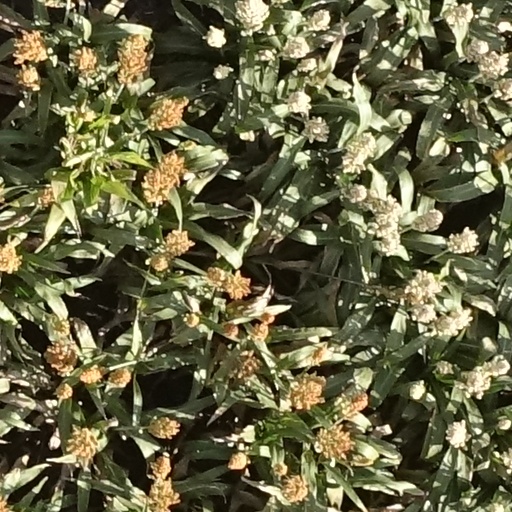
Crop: sorghum